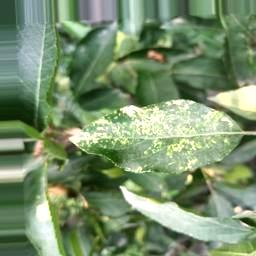
Label: Apple_Mosaic